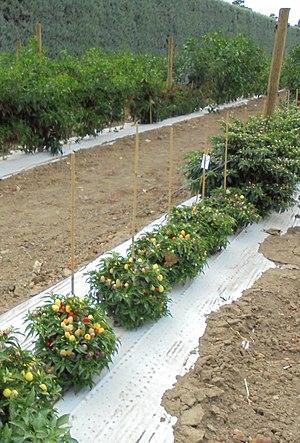
Conservation de ressources génétiques de piments. INRA GAFL Cavaillon
Capsicum annuum est le nom scientifique de l'espèce à laquelle appartiennent différentes variétés de poivrons et piments. Elle appartient à la famille des Solanaceae. Elle est originaire de la région allant de la Colombie au sud des États-Unis, mais est actuellement l'espèce du genre Capsicum la plus cultivée dans le monde entier.